Armageddon (Guy Sebastian album)

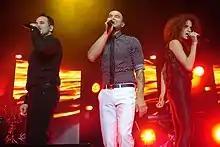
Sebastian, Carmen Smith and Gary Pinto performing on the "Armaggedon Tour".

Sebastian toured nationally during June and July 2012. The 20 date tour had concerts in all capital cities and also in regional areas of New South Wales, Victoria and Queensland. Originally scheduled to promote the album after its release, the tour became a showcase for the new songs. An extra concert at the Palais Theatre, Victoria was added to film footage for the deluxe edition of the album. Sebastian performed songs from previous albums as well as new songs. He felt it was the best tour he had done, saying "I pretty much put every cent back into the tour and really stepped up the production and the lighting, it's a lot bigger and better. I'm playing some 3000-seat venues and a bunch of them are sold out, so I want to make sure I'm not compromising. I didn't want to fall short, and it has come up great, better than I thought."